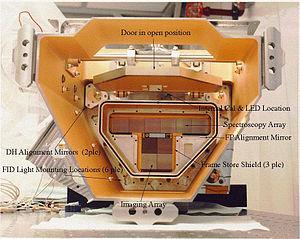
Chandra, ou l'observatoire de rayons X Chandra est un télescope spatial observant le rayonnement X, développé par la NASA et lancé en 1999 par la navette spatiale Columbia lors de la mission STS-93. Chandra est avec XMM-Newton le plus performant des observatoires de rayons X placés dans l'espace. Grâce à son optique de type Wolter associée à une longueur focale de 10 mètres, son pouvoir de résolution descend sous la seconde d'arc dans la gamme de rayons X mous pour laquelle il est conçu et sa résolution spectrale dépasse 1 000 dans la bande 0,08 à 0,20 keV. Le télescope de 4 790 kg dispose de 4 instruments situés au point focal : le spectromètre imageur ACIS, la caméra à haute résolution HRC, le spectromètre à réseau de transmission à haute énergie HETGS